Netherlands Organisation for Applied Scientific Research

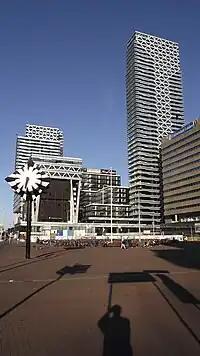
in The Hague, head office of TNO since 2015

The Netherlands Organisation for Applied Scientific Research (abbreviated TNO, literally "Dutch Organisation for Applied Scientific Research") is an independent statutory research organisation in the Netherlands that focuses on applied science. It conducts contract research, offers specialist consulting services, and grants licenses for patents and specialist software. TNO also sets up new companies to market innovations.